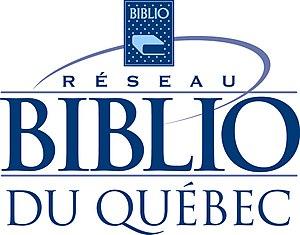
Logo du Réseau Biblio du Québec
Le Réseau Biblio du Québec est un regroupement provincial de onze réseaux régionaux qui offre des services aux municipalités québécoises de moins de 5 000 habitants. Sa mission est de maintenir et de développer les bibliothèques publiques en région. Les valeurs du regroupement sont le respect, l’intégrité, ainsi que la solidarité. En 2018, le réseau comptait 748 bibliothèques membres.